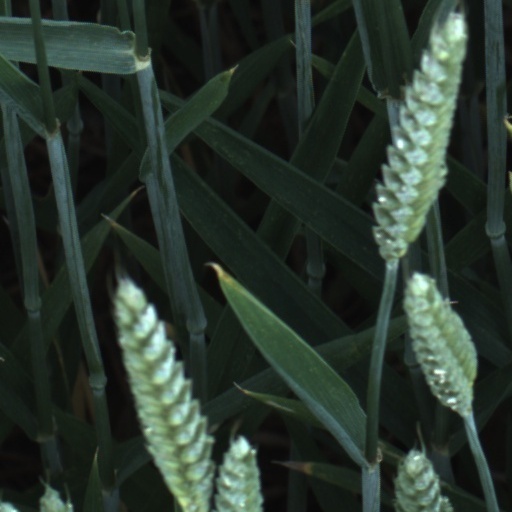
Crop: wheat